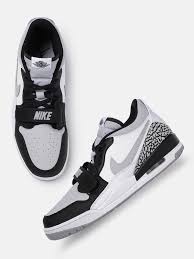
Label: Sneaker